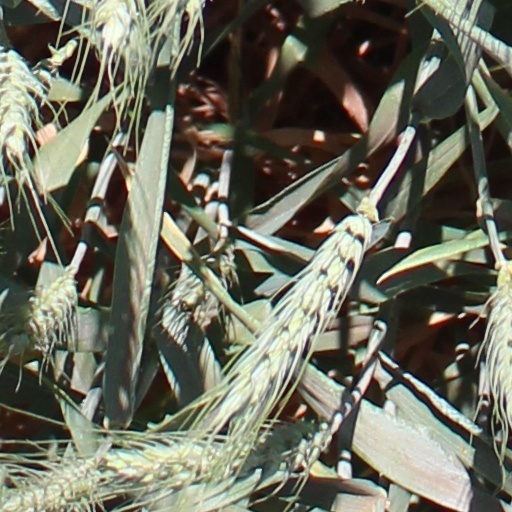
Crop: wheat